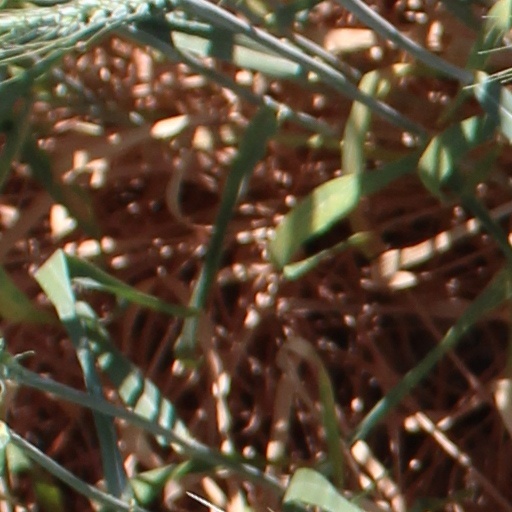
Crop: wheat